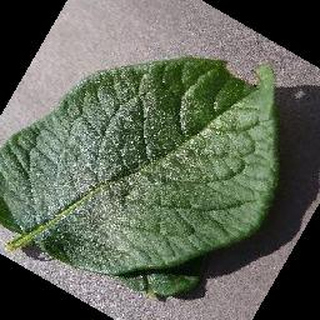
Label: healthy_potato